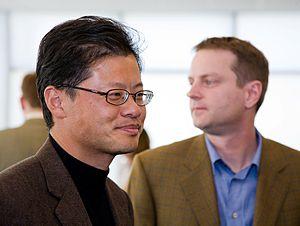
Yahoo! [ jəˈhuː] est une société américaine de service web appartenant depuis 2017 à Verizon Media. Son siège social est situé à Sunnyvale en Californie.